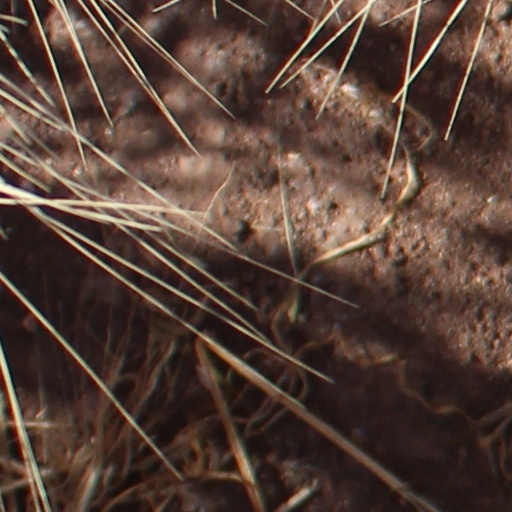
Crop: wheat